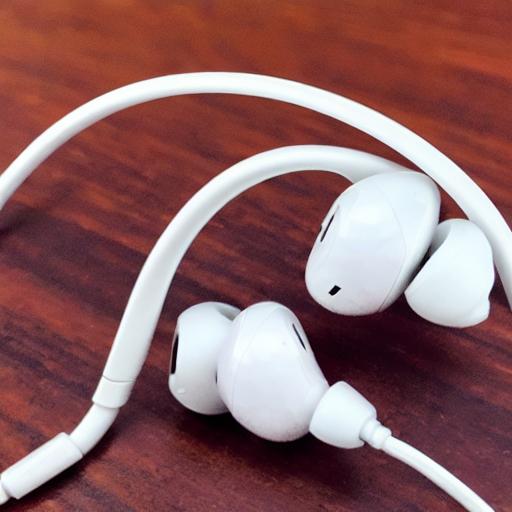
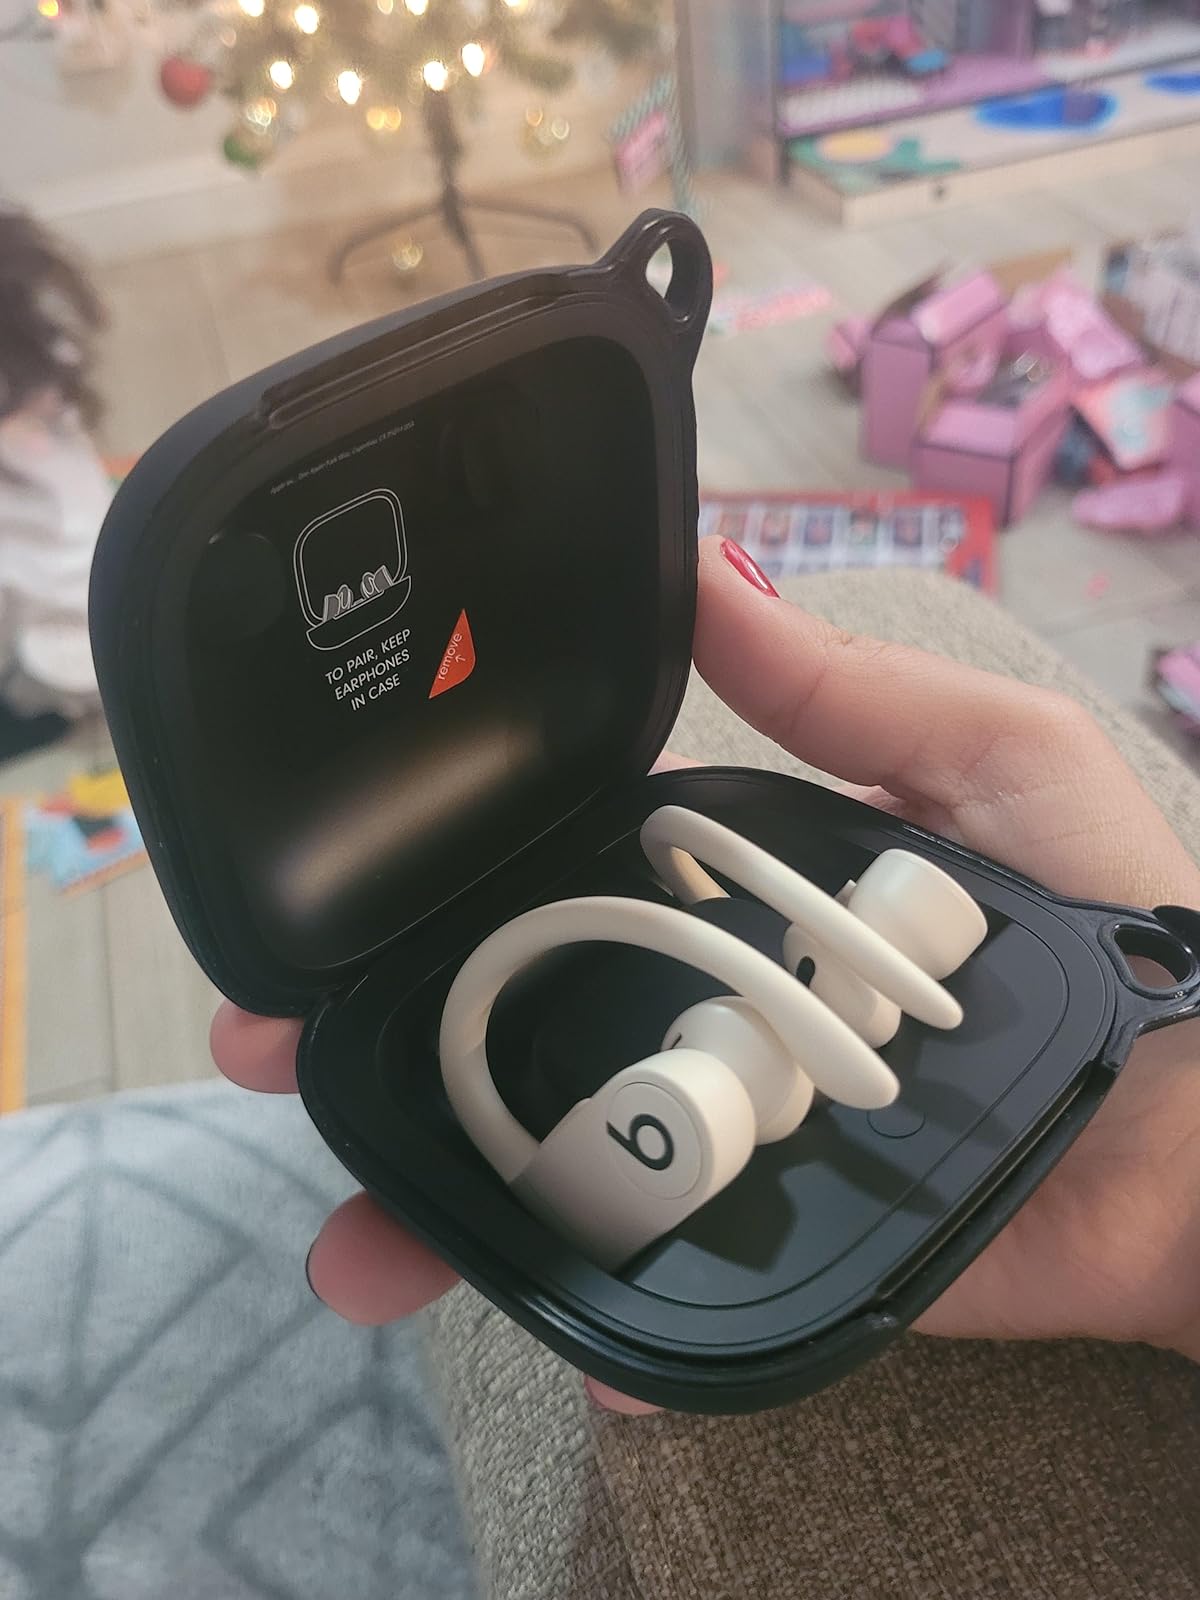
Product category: earbuds
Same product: no